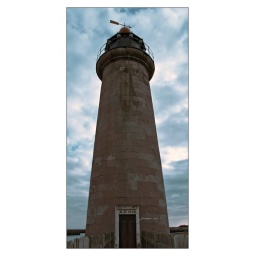
An old light house at the edge of the road at the bay of a harbour and still in use